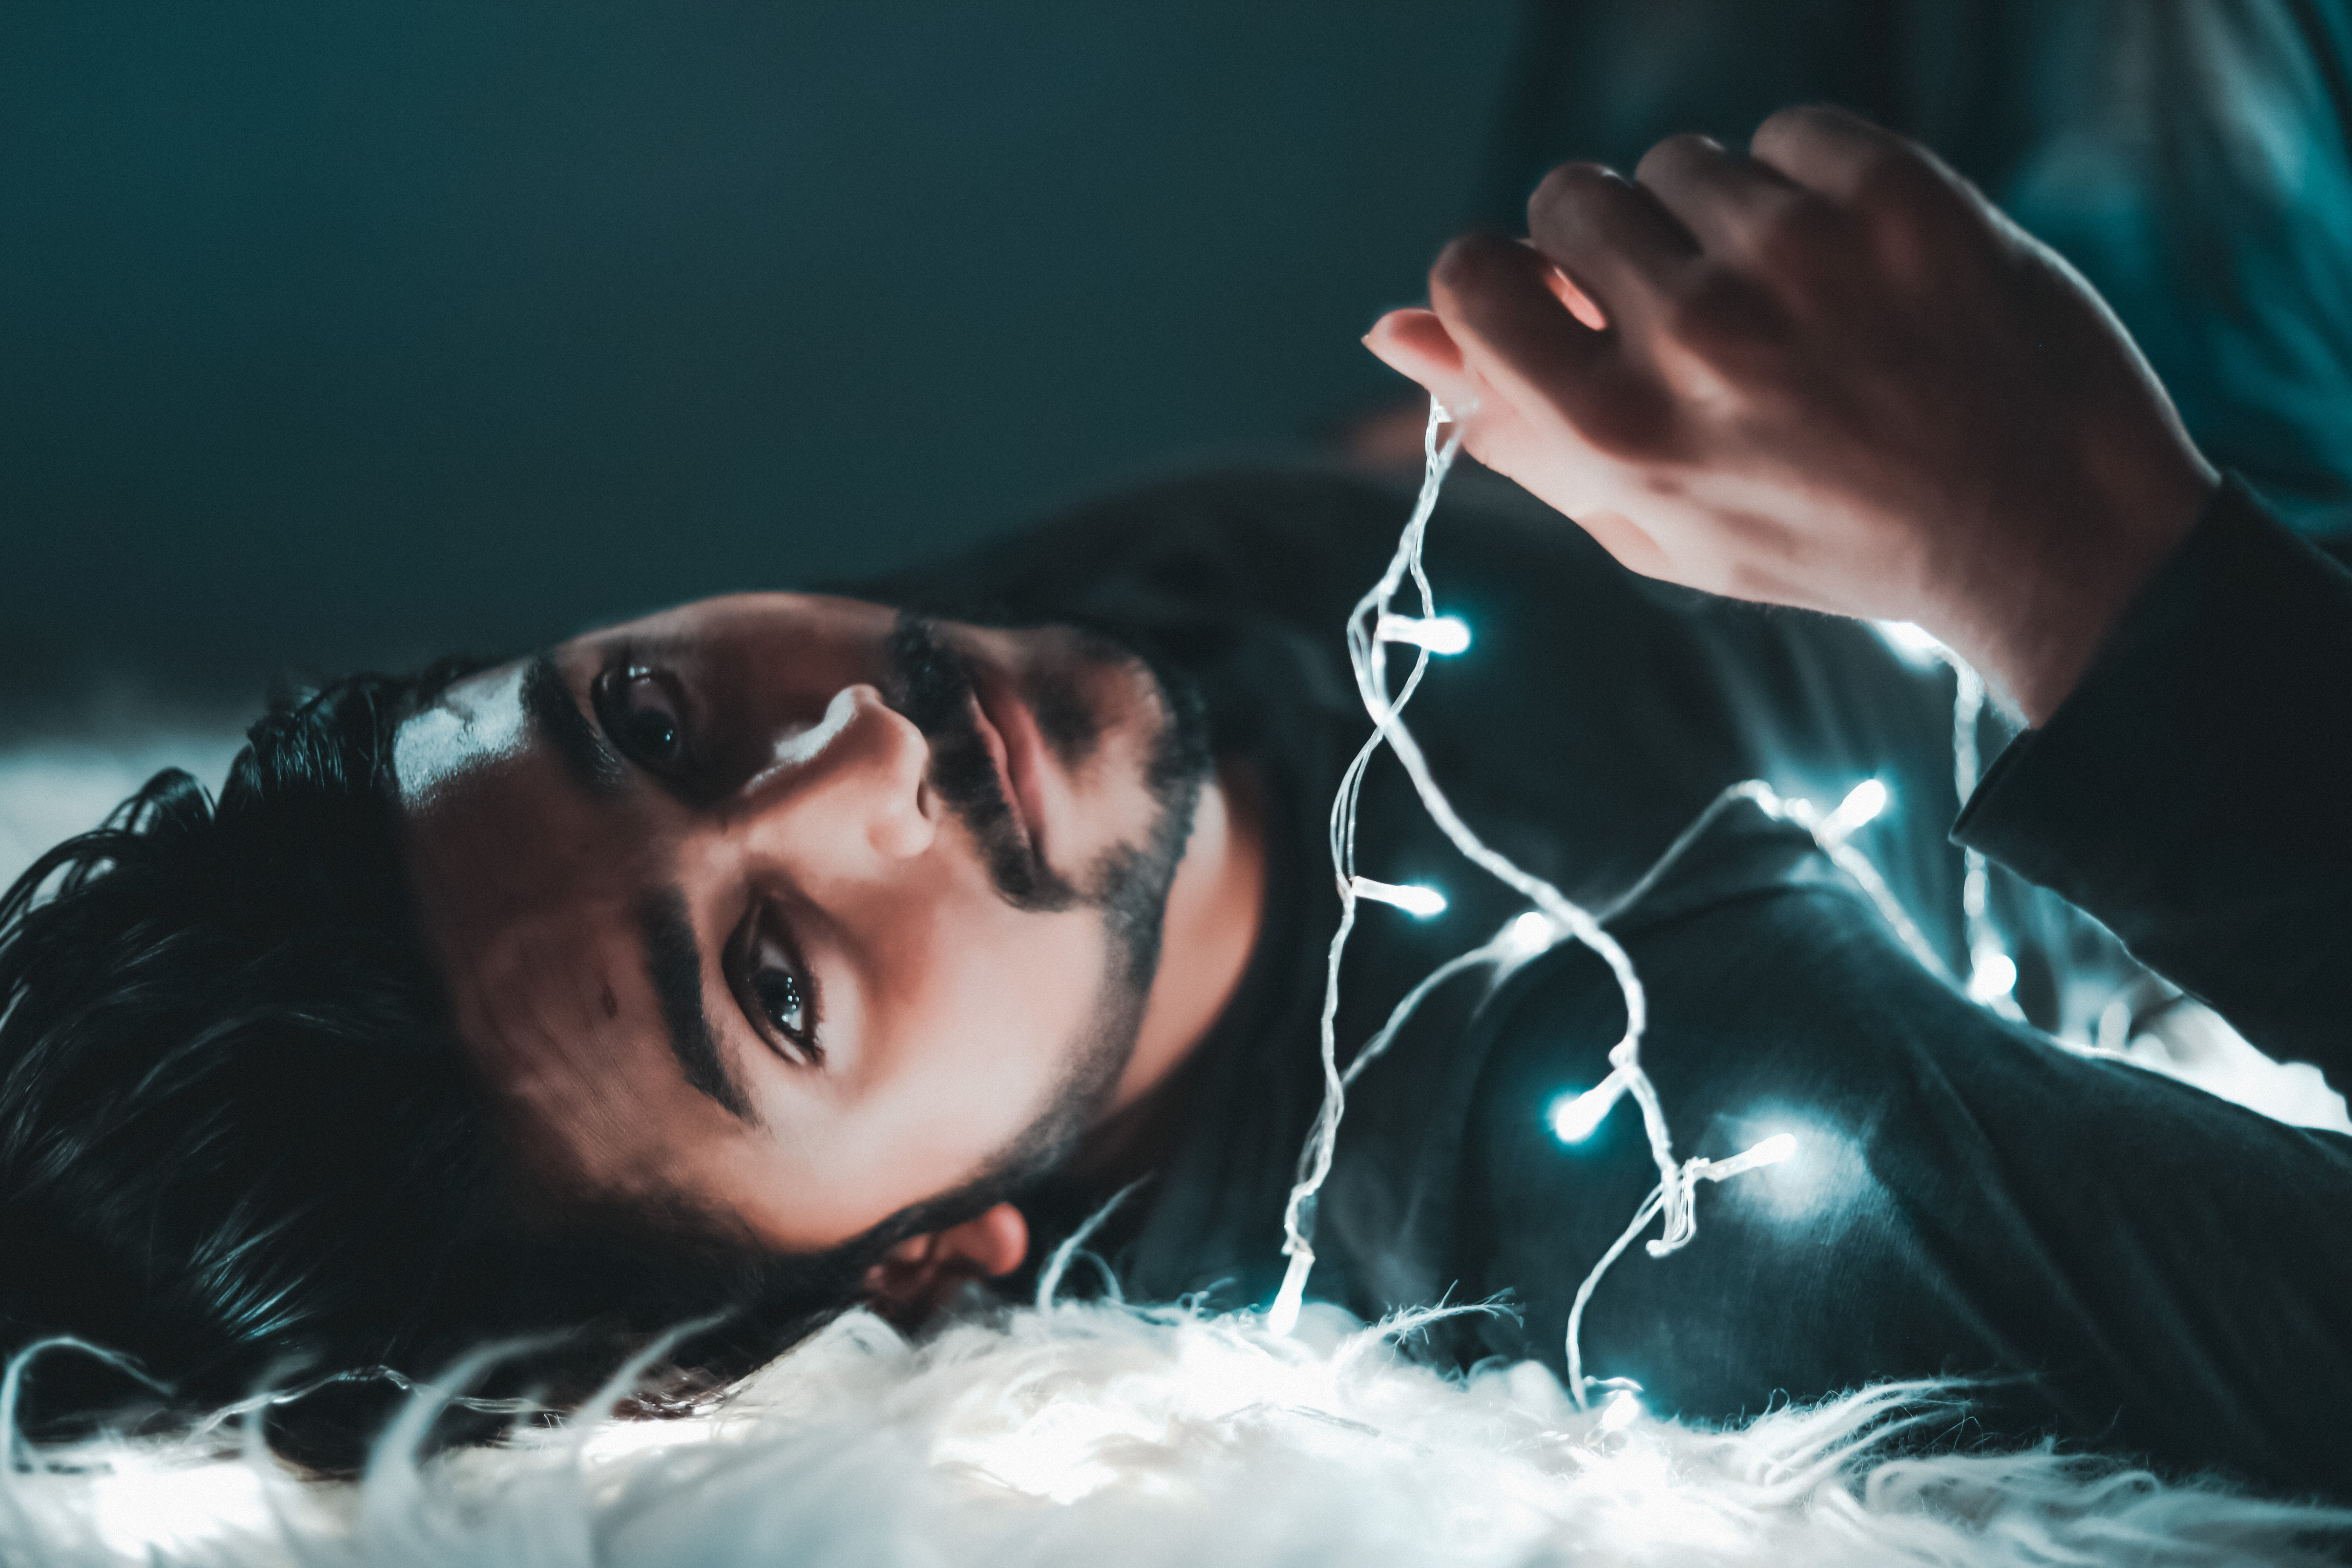
man, fairy, light, fur, cinematic, sleeping, lie down, fairy lights, beauty, girl, eyewear, black hair, computer wallpaper, vision care, glasses, music artist, cg artwork, fun, sunglasses